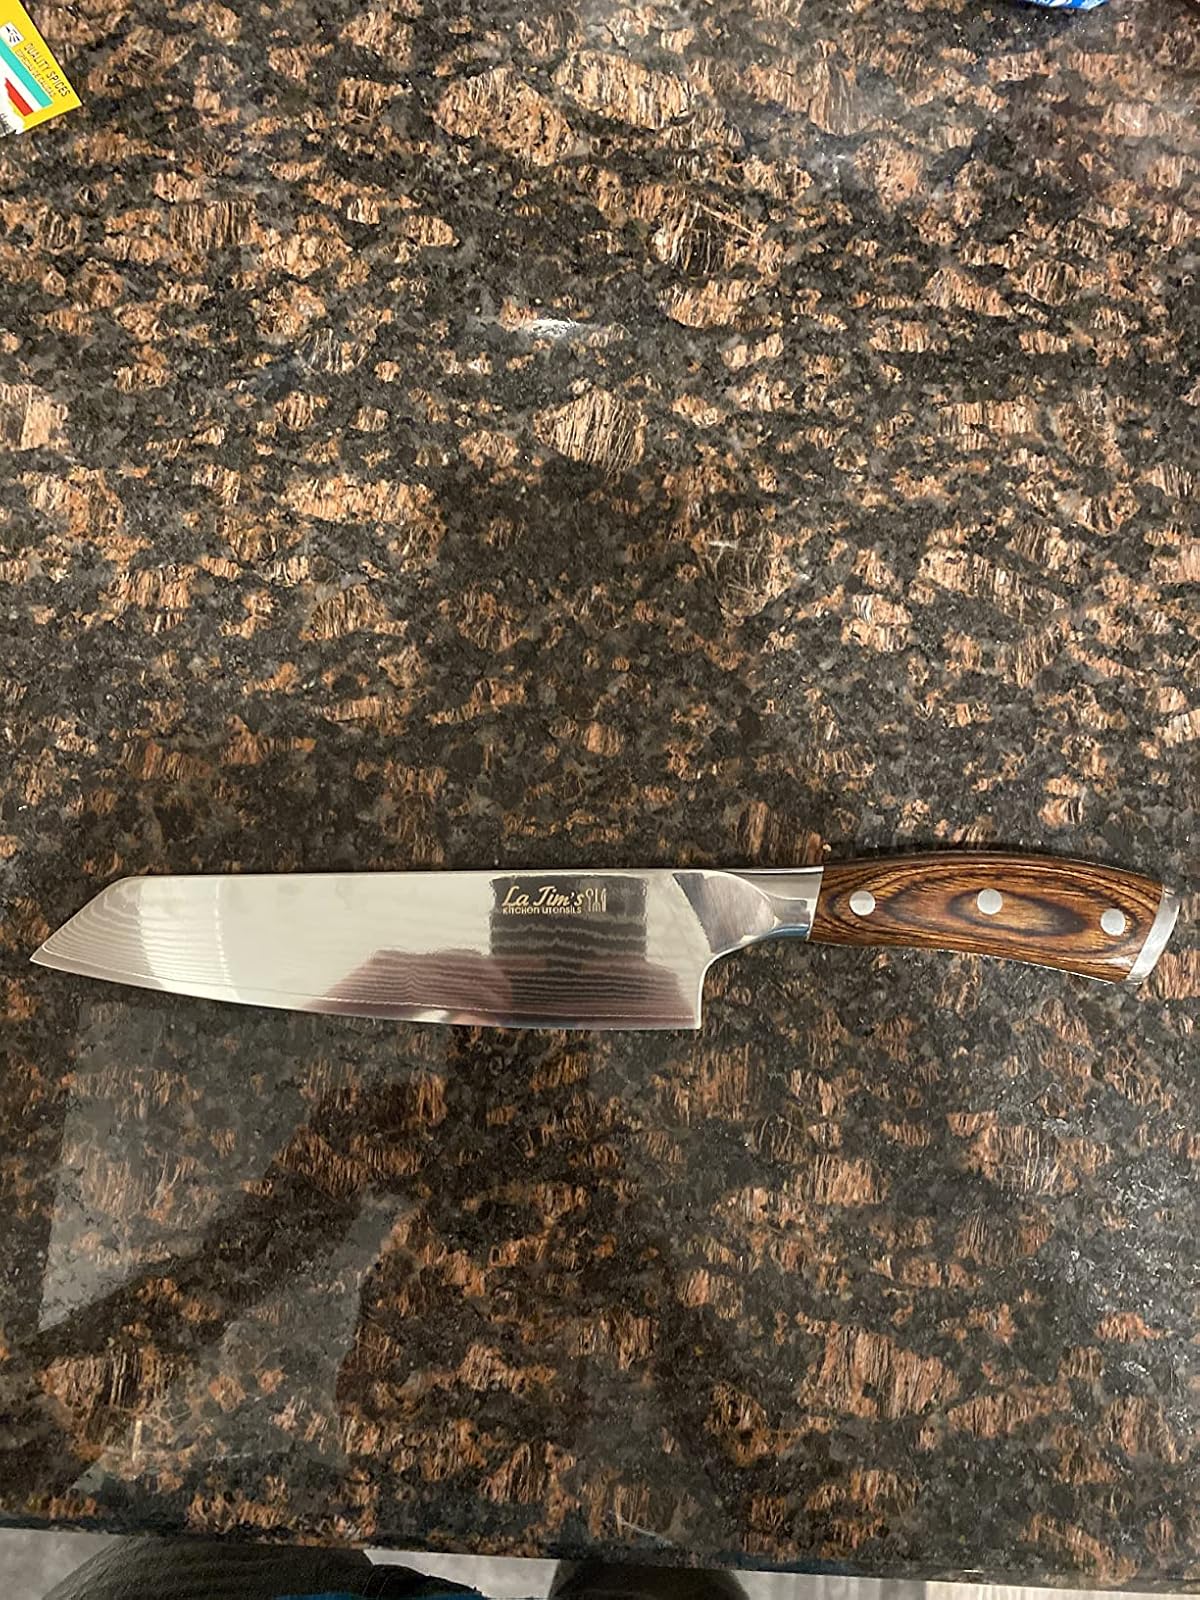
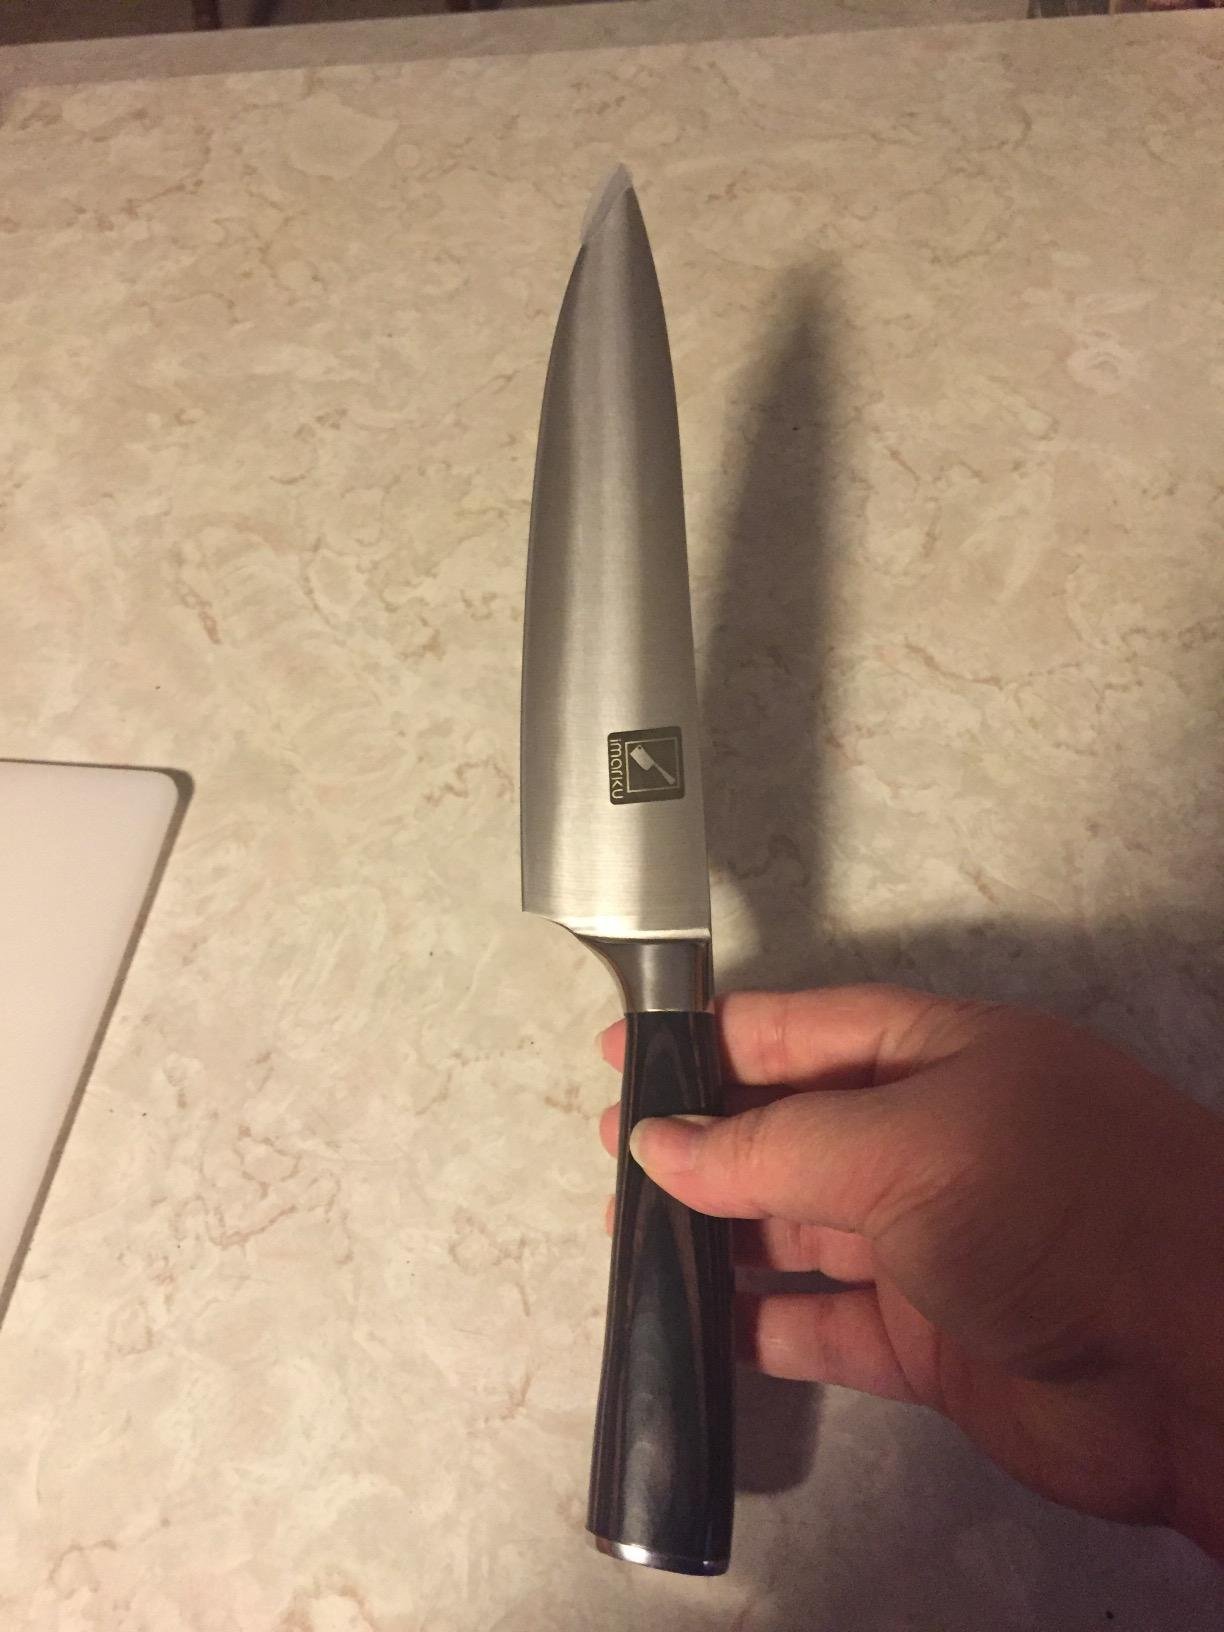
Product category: items_knife
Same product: no